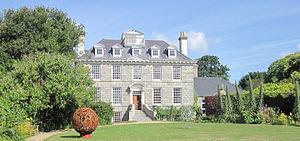
À Guernesey, juin-juillet 2011
Cette liste des musées de Guernsey, Channel Islands contient des musées qui sont définis dans ce contexte comme des institutions qui recueillent et soignent des objets d'intérêt culturel, artistique, scientifique ou historique. leurs collections ou expositions connexes disponibles pour la consultation publique. Sont également inclus les galeries d'art à but non lucratif et les galeries d'art universitaires. Les musées virtuels ne sont pas inclus.